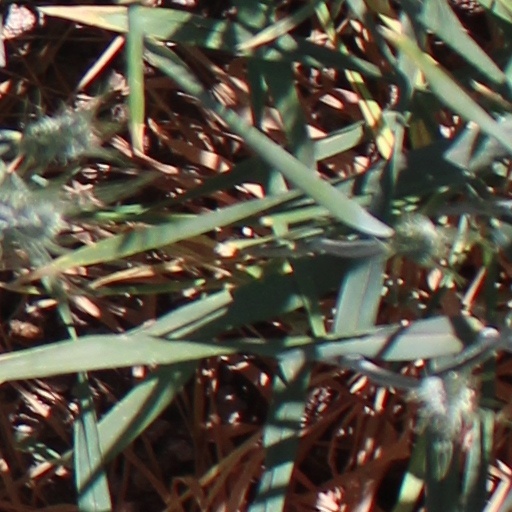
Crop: wheat